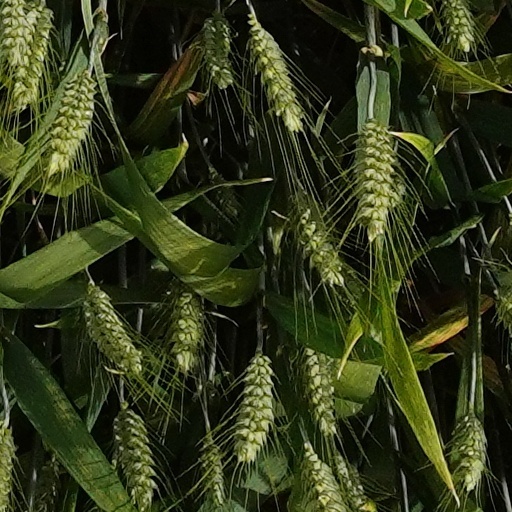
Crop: wheat